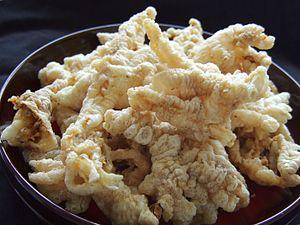
Les pattes de poulet sont des morceaux traditionnellement cuisinés dans plusieurs régions du monde : Asie, Amérique du Sud et centrale, Europe de l'Est et Afrique du Sud. Les pattes sont des abats de volaille.